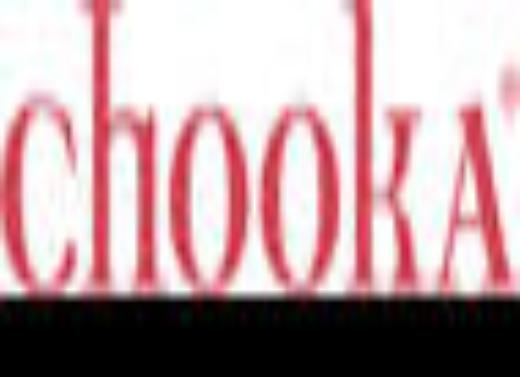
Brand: Chooka
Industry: Clothes